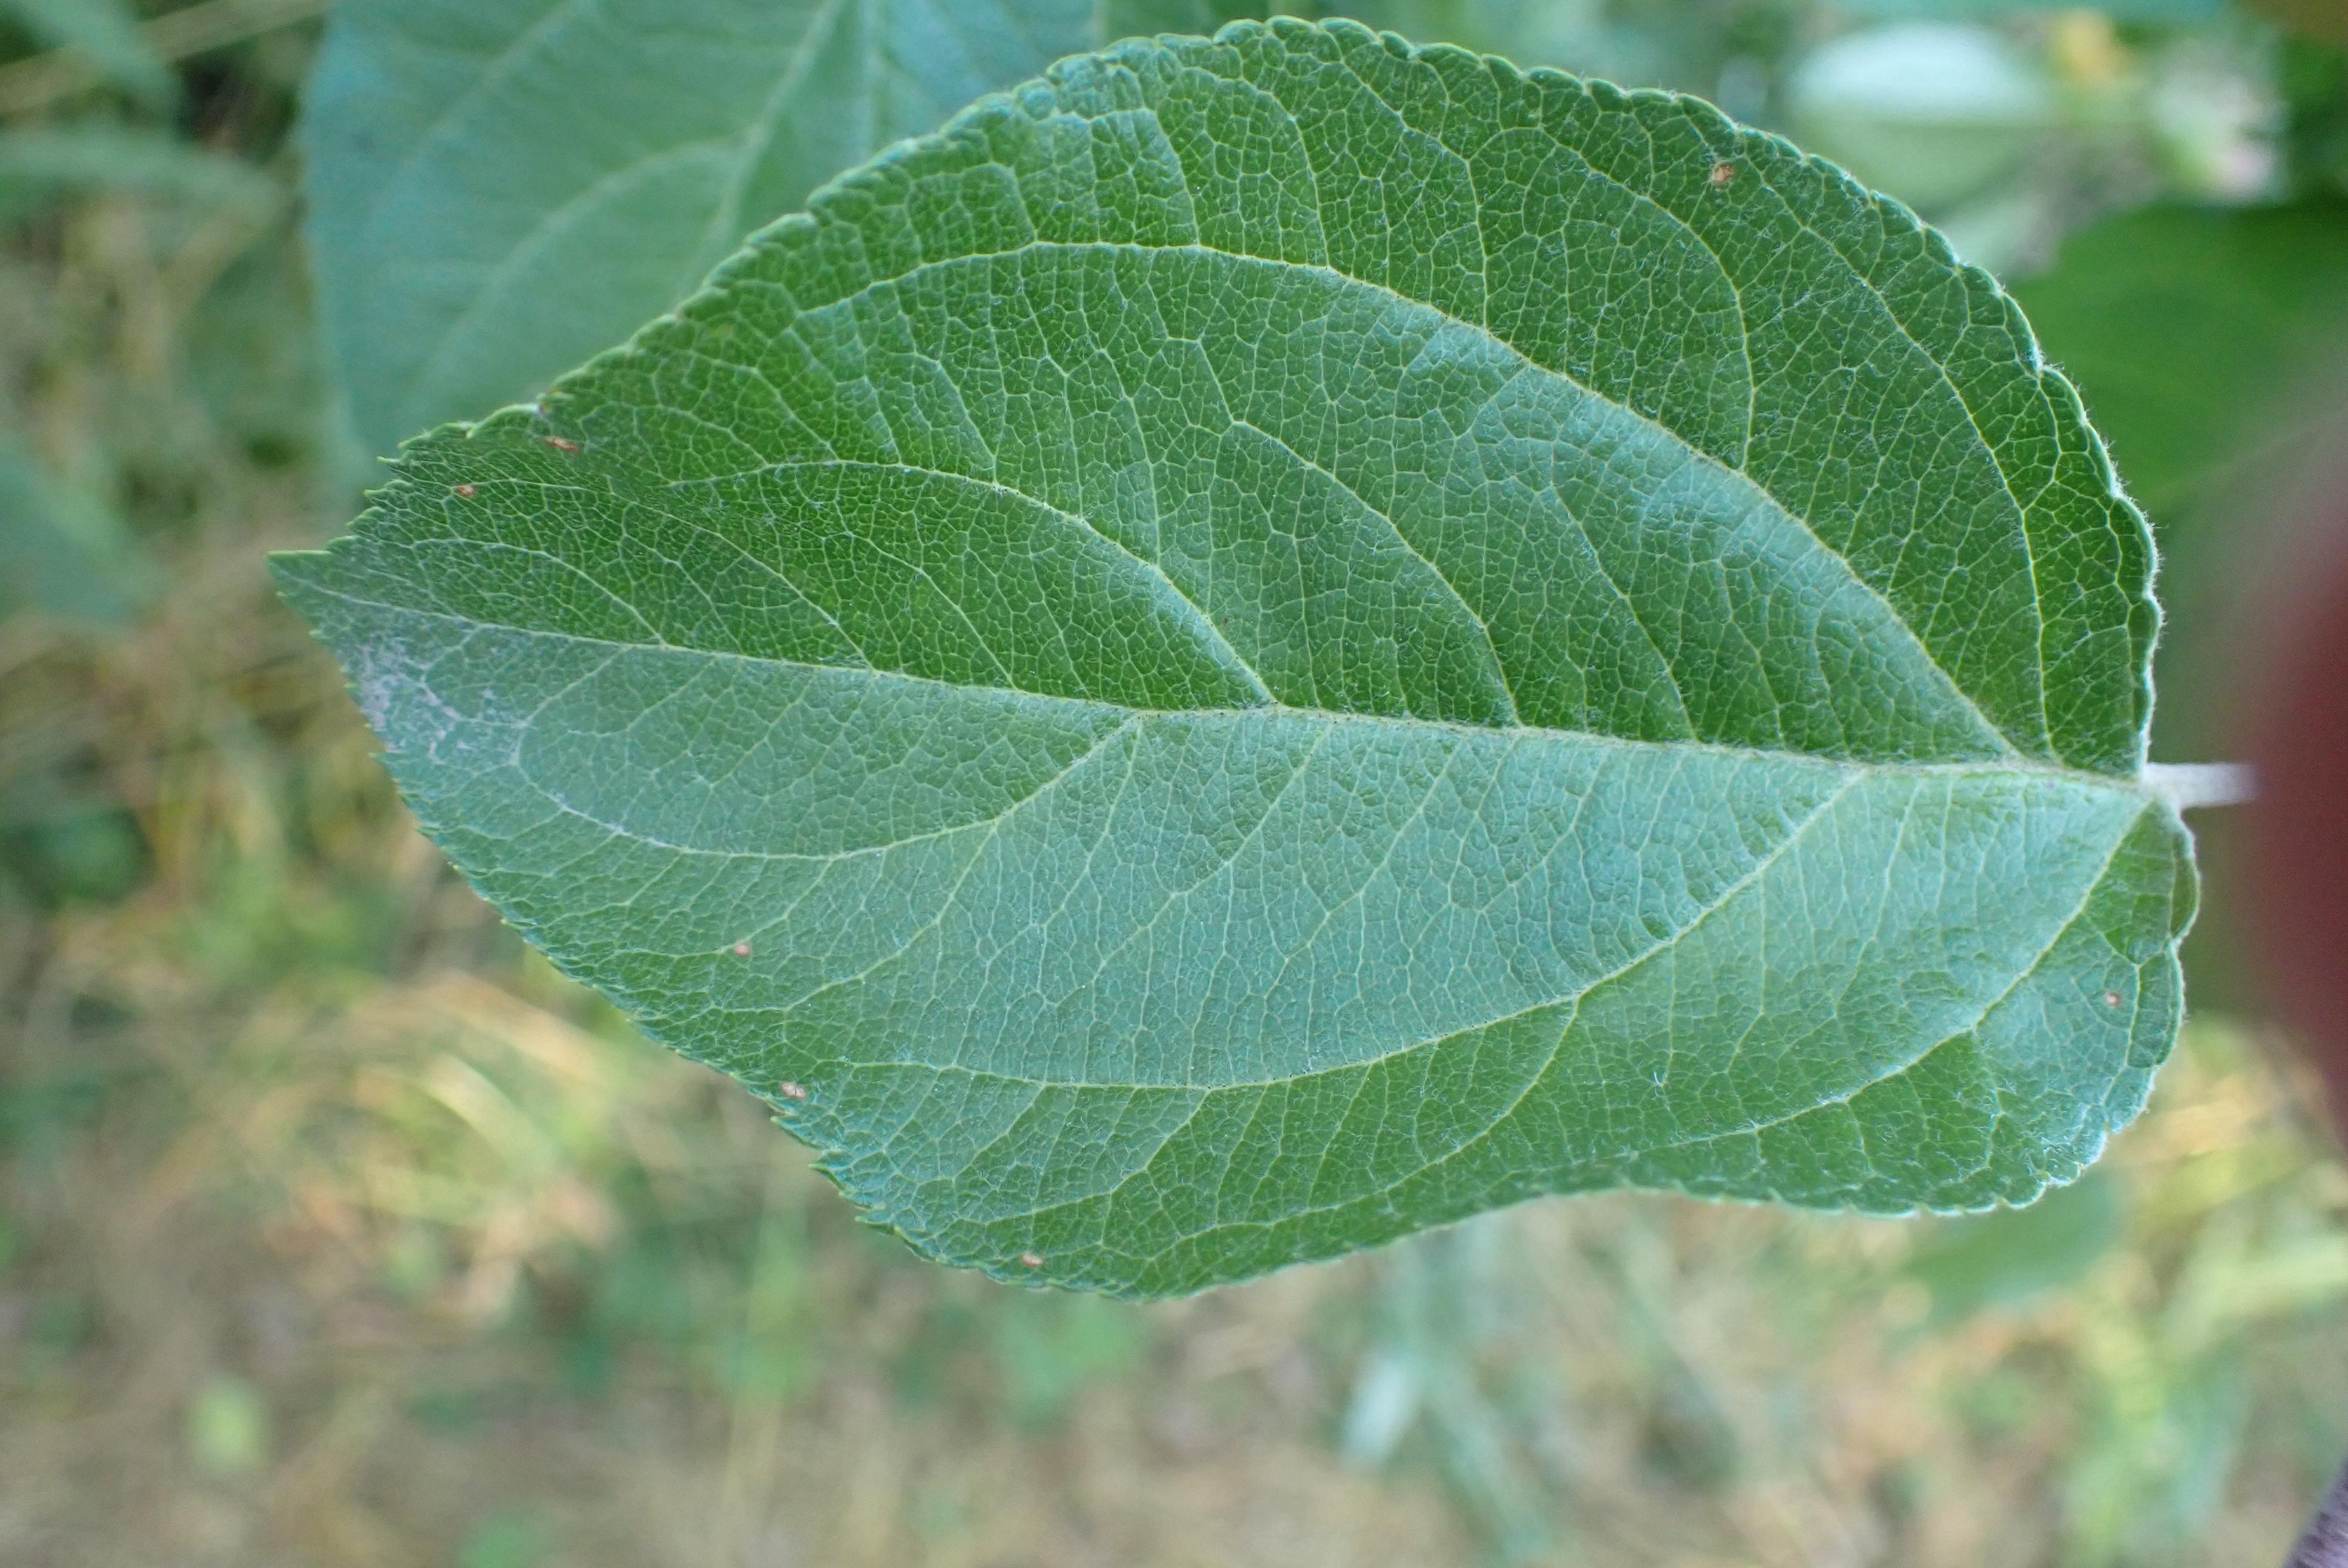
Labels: healthy